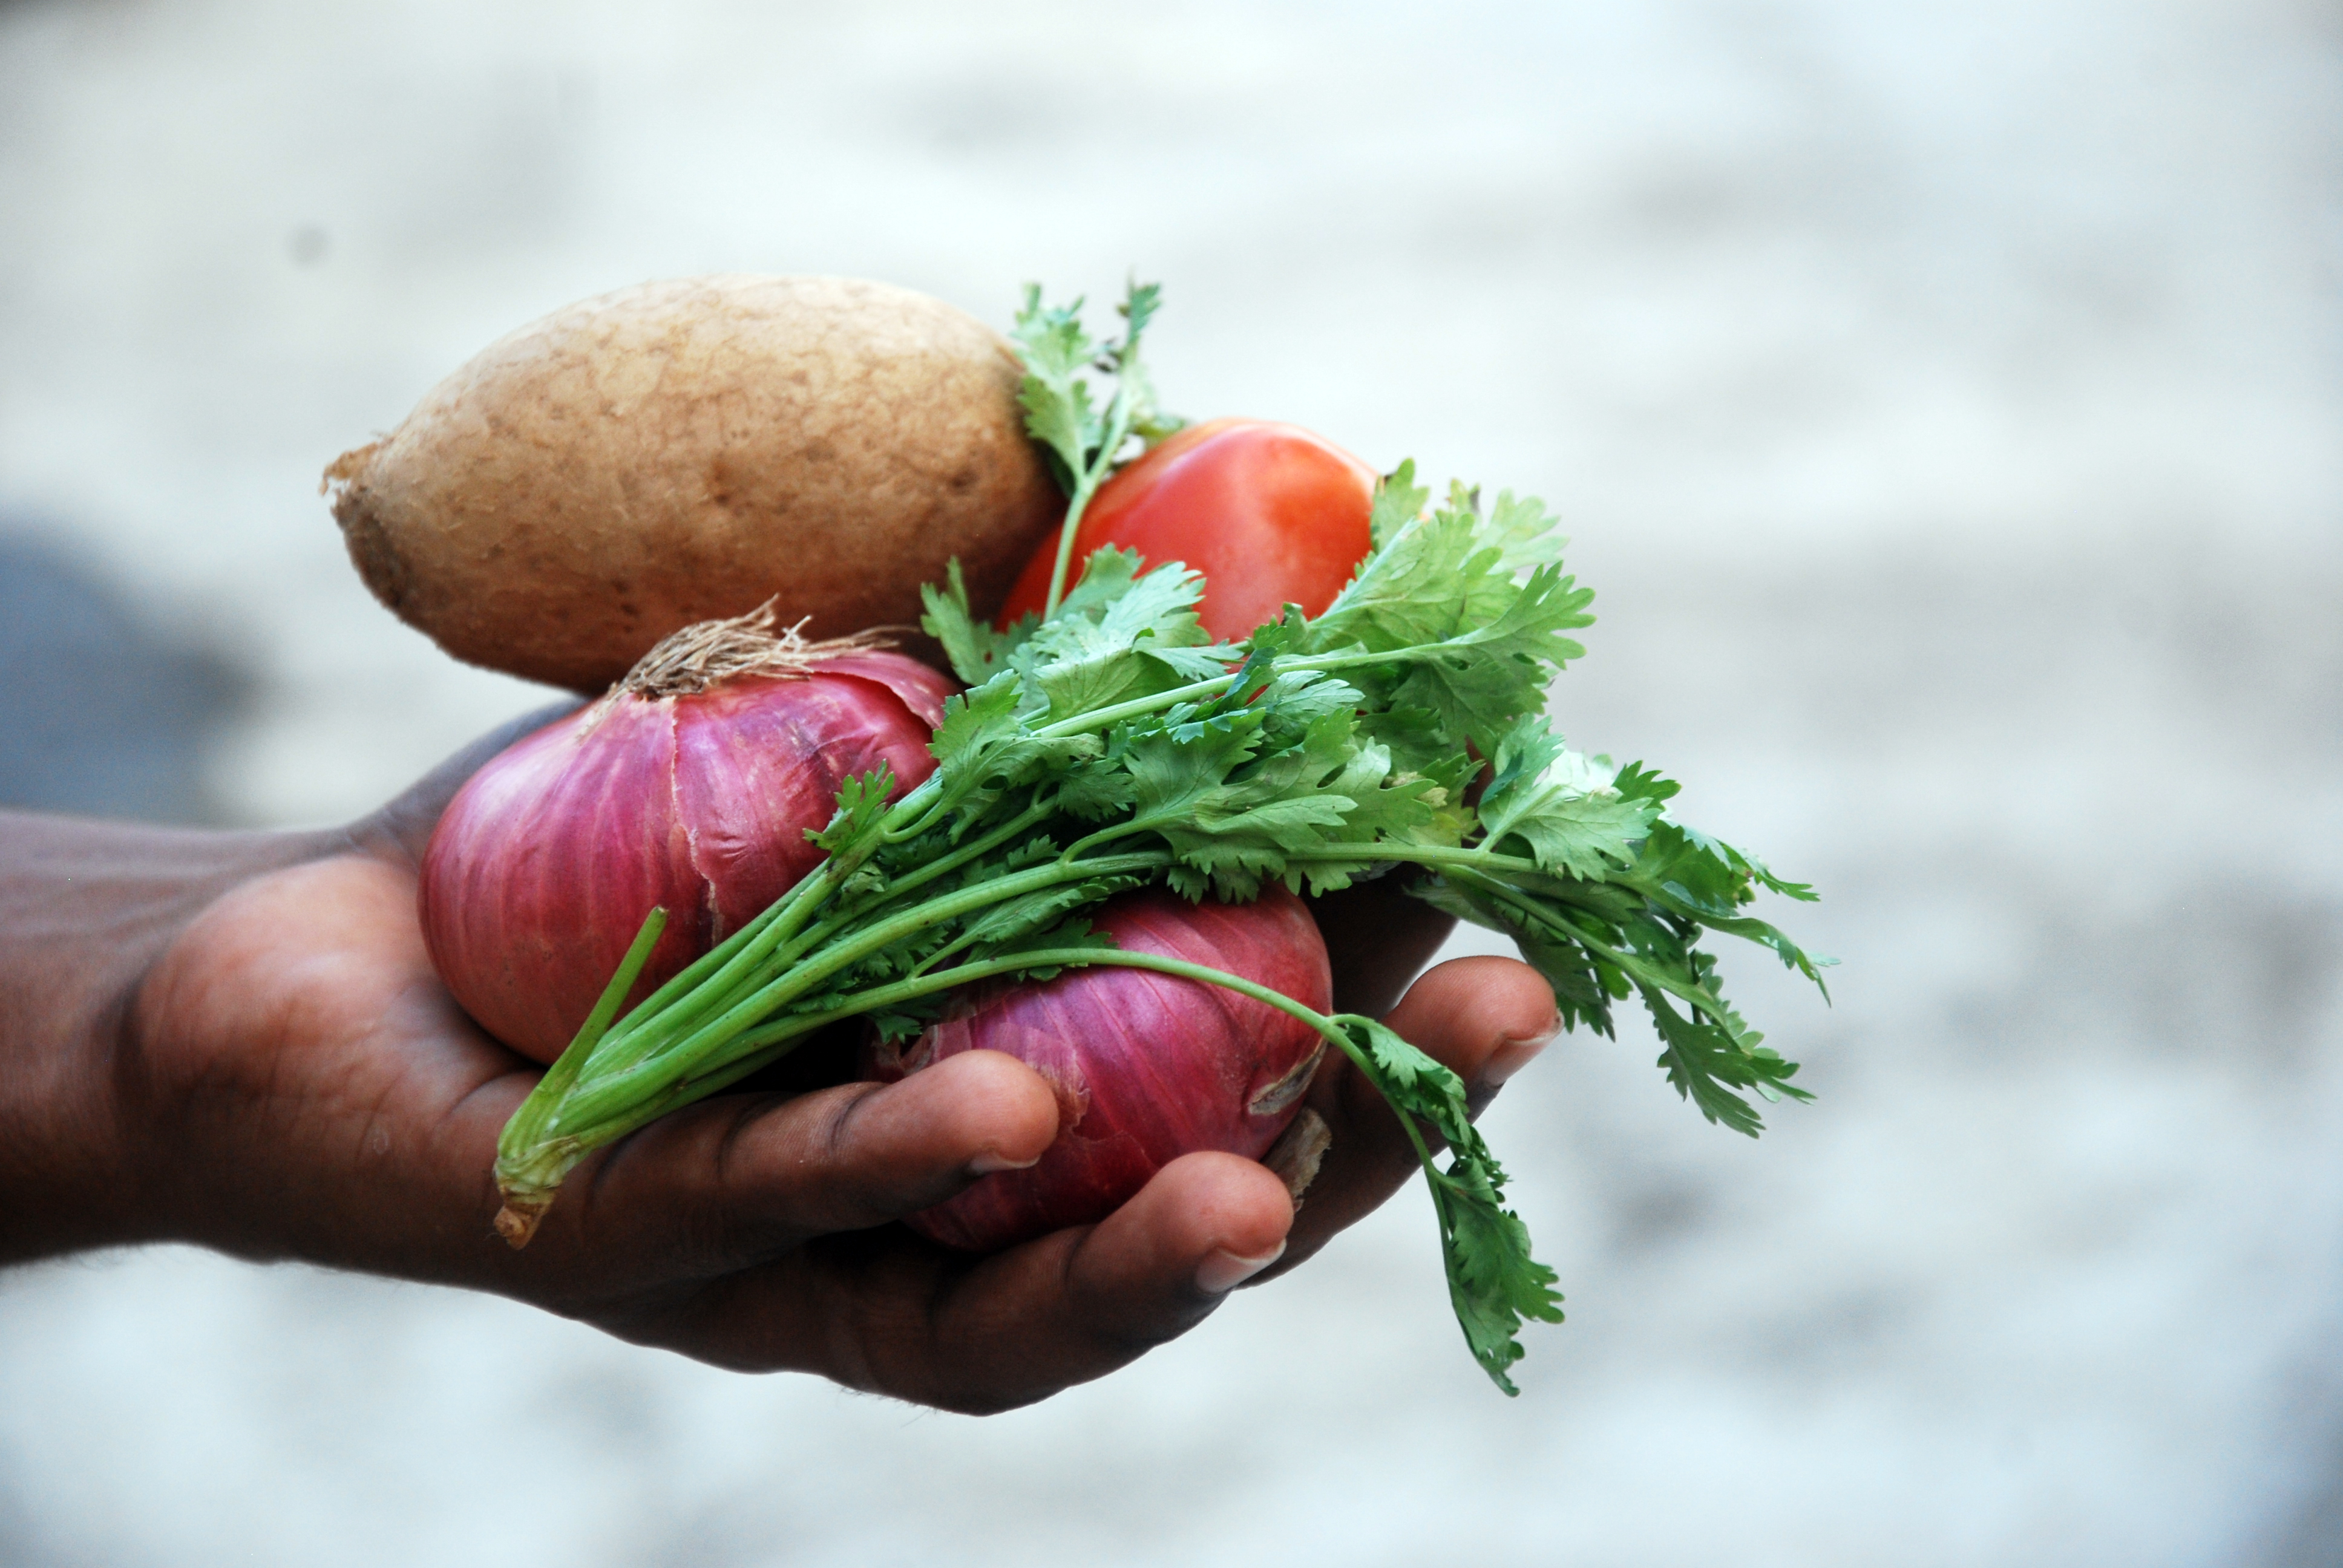
hand, plant, flower, food, produce, vegetable, potato, vegetables, ingredients, onions